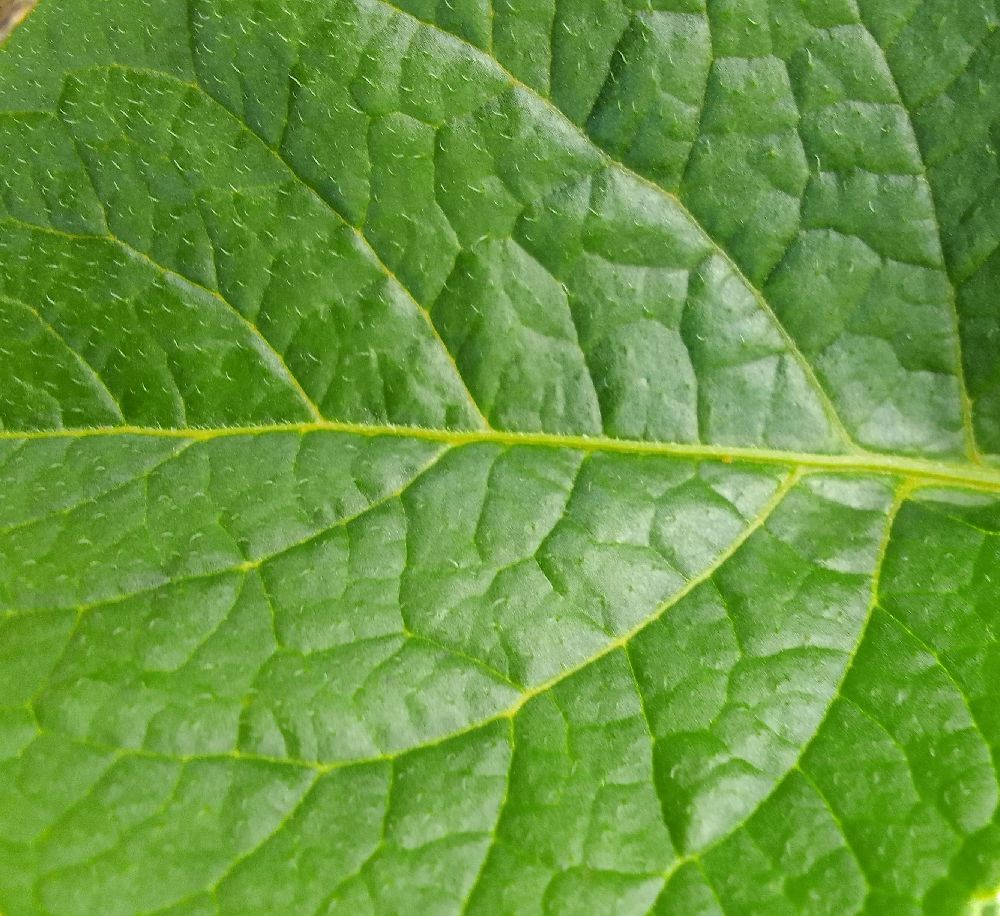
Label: Healthy